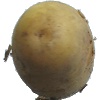
Label: Potato White 1